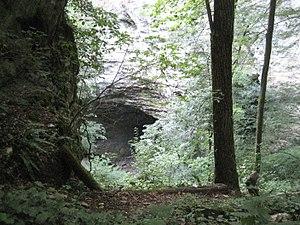
Pazin est une ville et une municipalité en Croatie, chef-lieu du comitat d'Istrie.